Khajaguda Lake

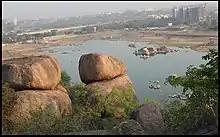
Khajaguda Hills (Fakhruddin Gutta)

With the Khajaguda Hills (Fakhruddin Gutta) to the South of the lake, the site is a popular spot for outdoor activities, such as hiking and bouldering. Fakhruddin Gutta granite rock formations (popularly known as Khajaguda Hills) are as old as 2.5 billion years. Khajaguda Rock Formation, which is prehistoric heritage site, is spread across . The tomb of Saint Hazrat Baba Fakhruddin Aulia — spiritual mentor of Ala-ud-Din Bahman Shah (founder of the Bahmani Kingdom) who was buried here in 1353 AD; an over 800-year-old Annatha Padmanabha Swamy Temple and a cave where the revered saint, Meher Baba had meditated are situated on Khajaguda Hills (Fakhruddin Gutta).